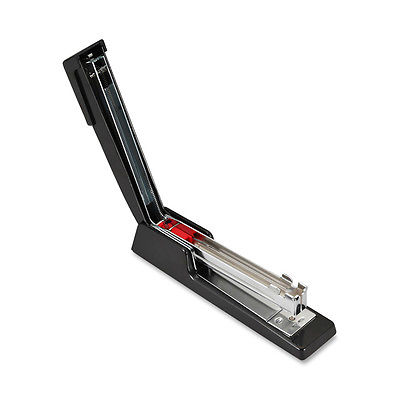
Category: stapler